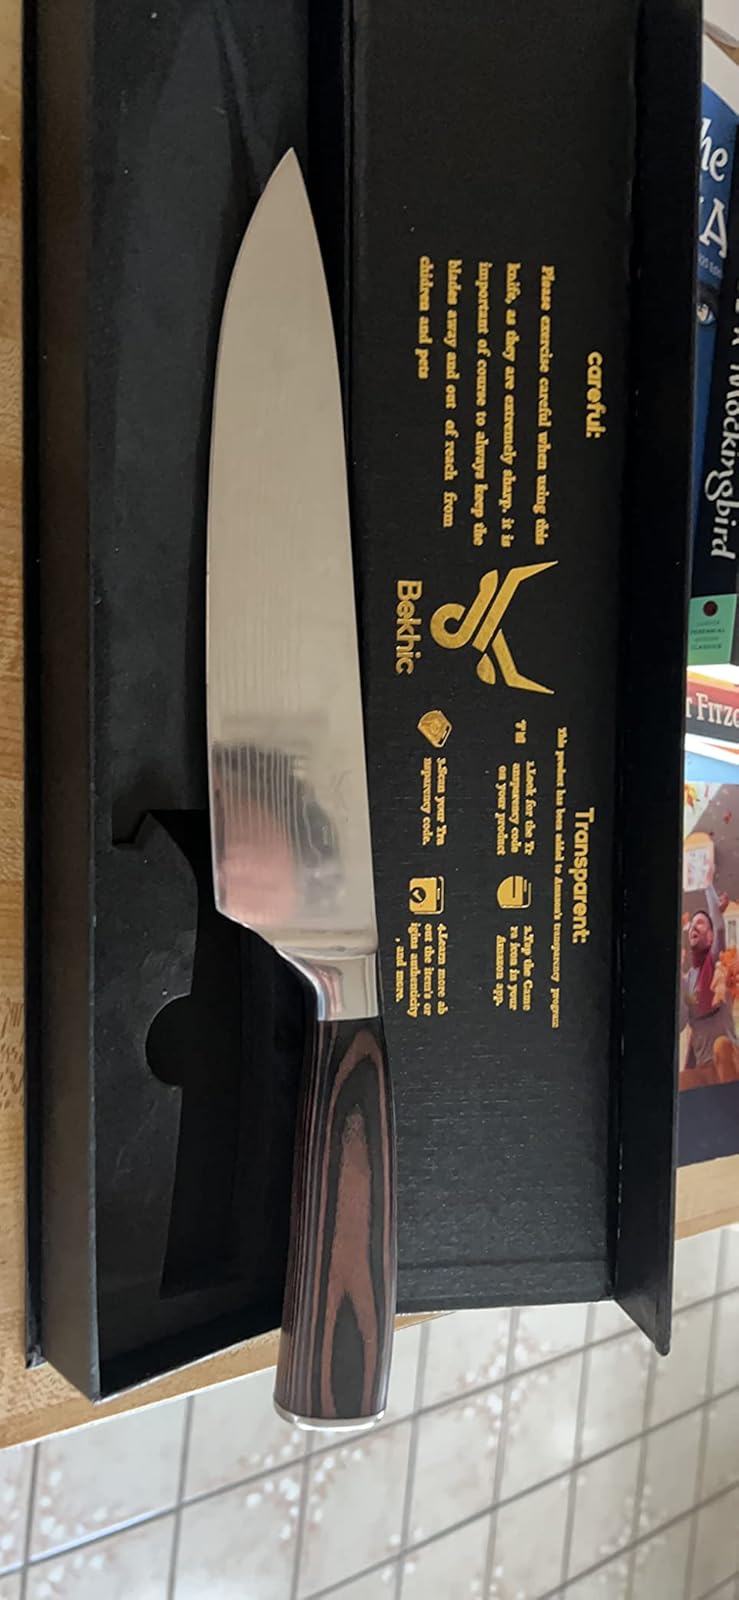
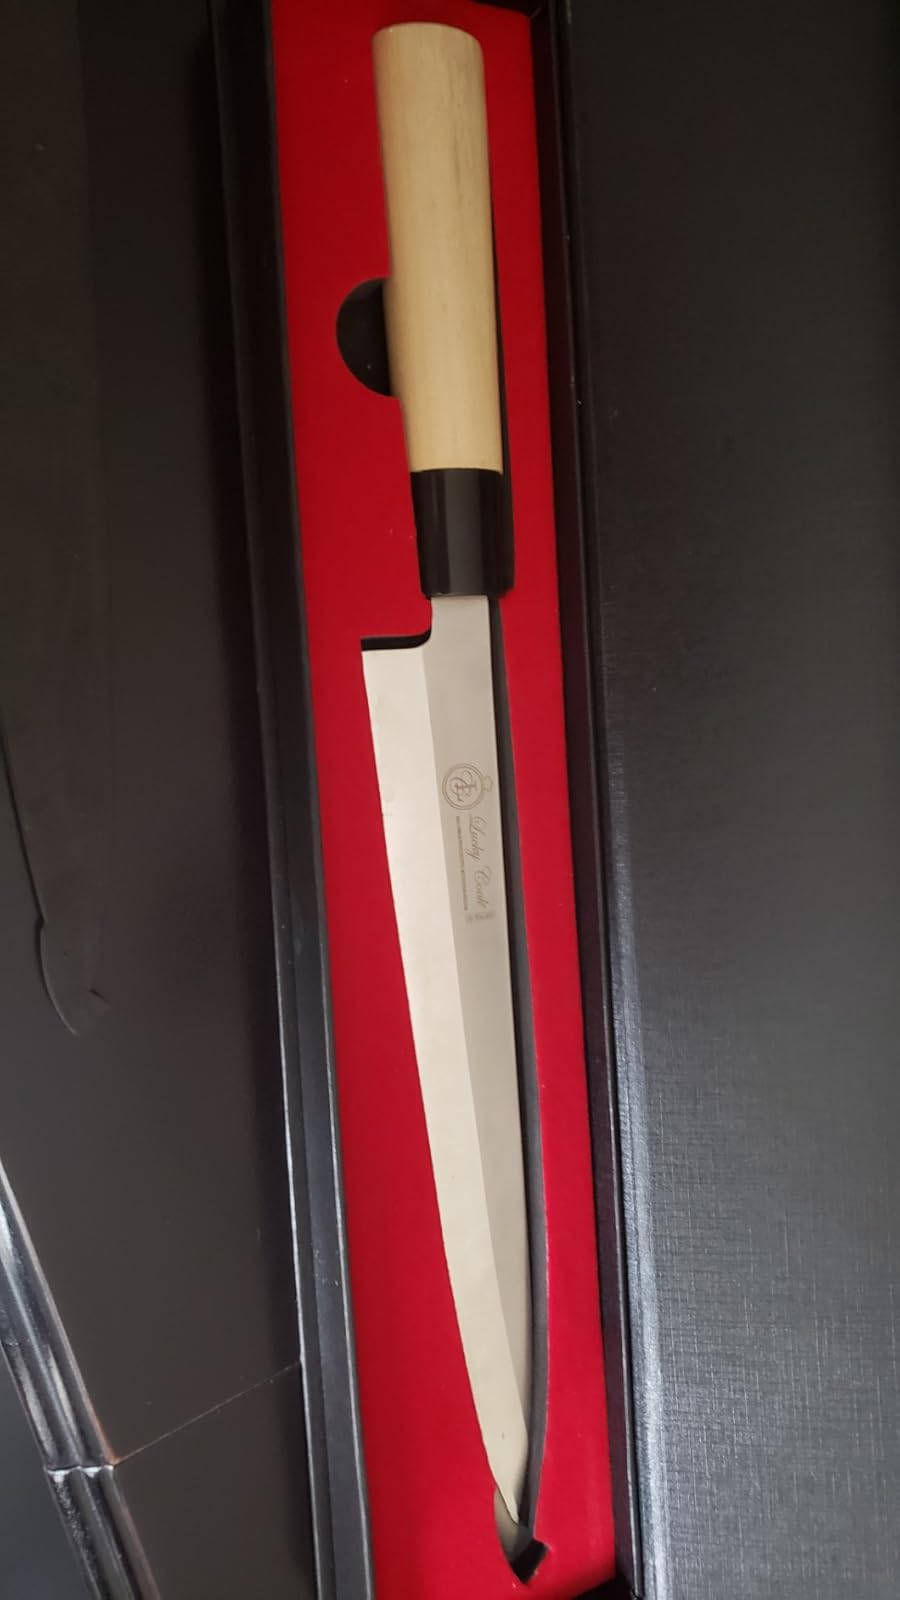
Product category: items_knife
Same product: no